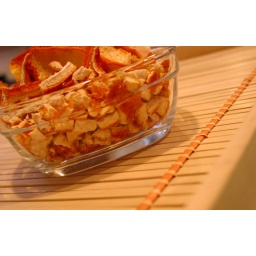
Dried orange peels in a glass bowl, shot in 2002.